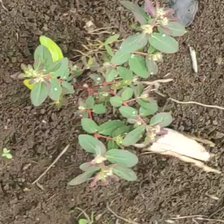
Weed species: Choti_dudhi_(Euphorbia_hirta)